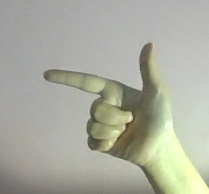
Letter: yaa